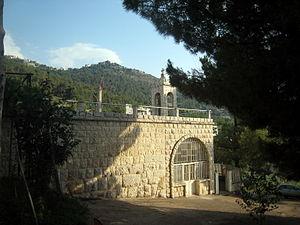
Sebhel (Liban)
Sebhel est un village libanais, à 140 km au nord-est de Beyrouth, dans le District de Zghorta.